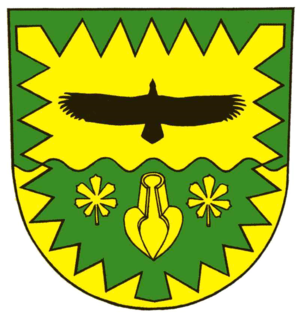
Trent est une commune sur l'île de Rügen, dans l'arrondissement de Poméranie-Occidentale-Rügen, Land de Mecklembourg-Poméranie-Occidentale.